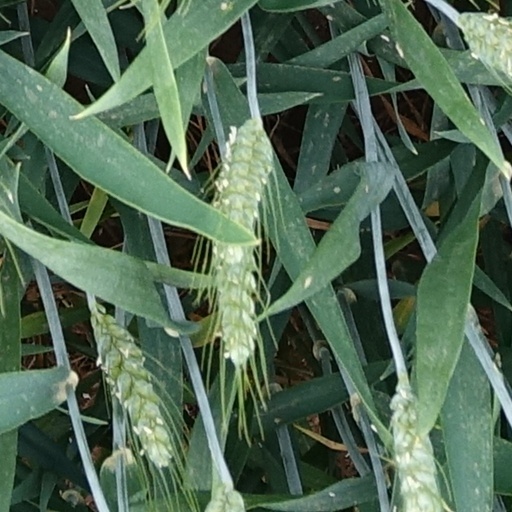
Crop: wheat